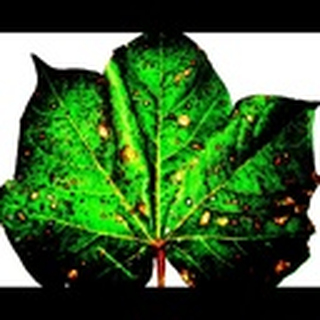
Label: cotton_target_spot